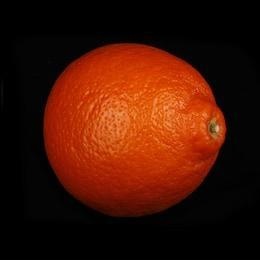
Label: mandarine